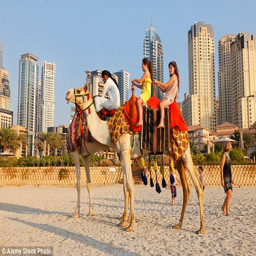
sand dunes and sunshine : treat your children to a camel ride across the beach